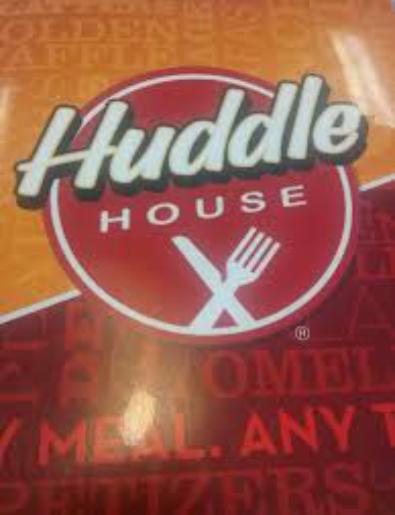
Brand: Huddle House
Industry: Food